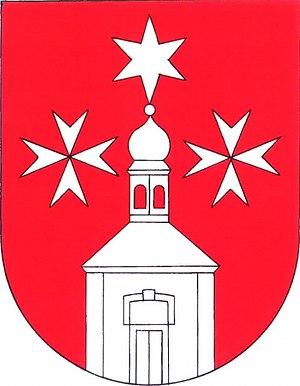
Smetanova Lhota est une commune du district de Písek, dans la région de Bohême-du-Sud, en Tchéquie. Sa population s'élevait à 295 habitants en 2017.